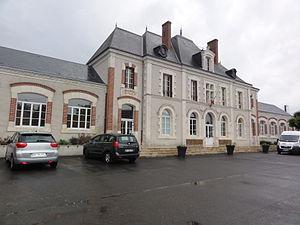
Saint-Claude-de-Diray (Loir-et-Cher) Mairie-écoles
Saint-Claude-de-Diray est une commune française située dans le département de Loir-et-Cher, en région Centre-Val de Loire.